Majdouline Cherni

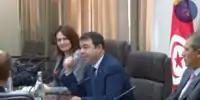
Majdouline Cheri

Cherni was born on 21 February 1981 in Menzel Bourguiba in the Bizerte Governorate. She studied architecture in El Kef.